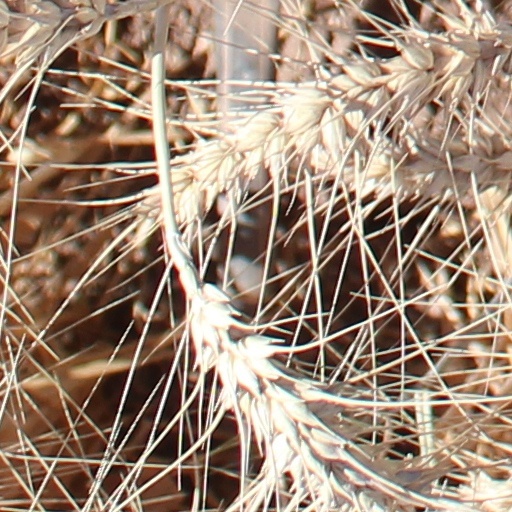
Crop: wheat